Royal Ordnance L30

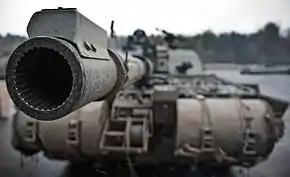
Close-up of muzzle

The barrel is 55 calibres long (L55), i.e., 55 times 120 millimetres, or . It is made of electro-slag refined steel. The bore and chamber are electro-plated with chromium to give a barrel life of 500 effective full charges.